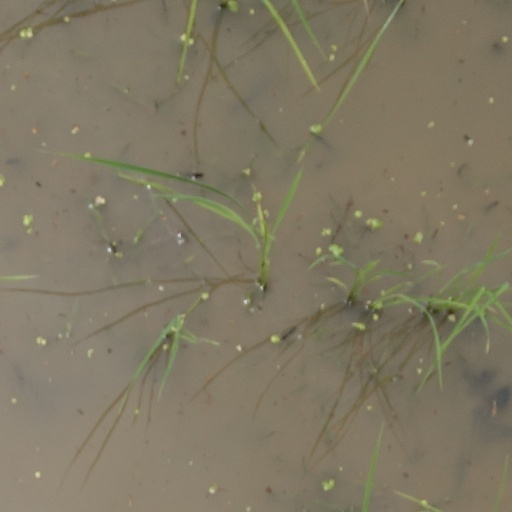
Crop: rice